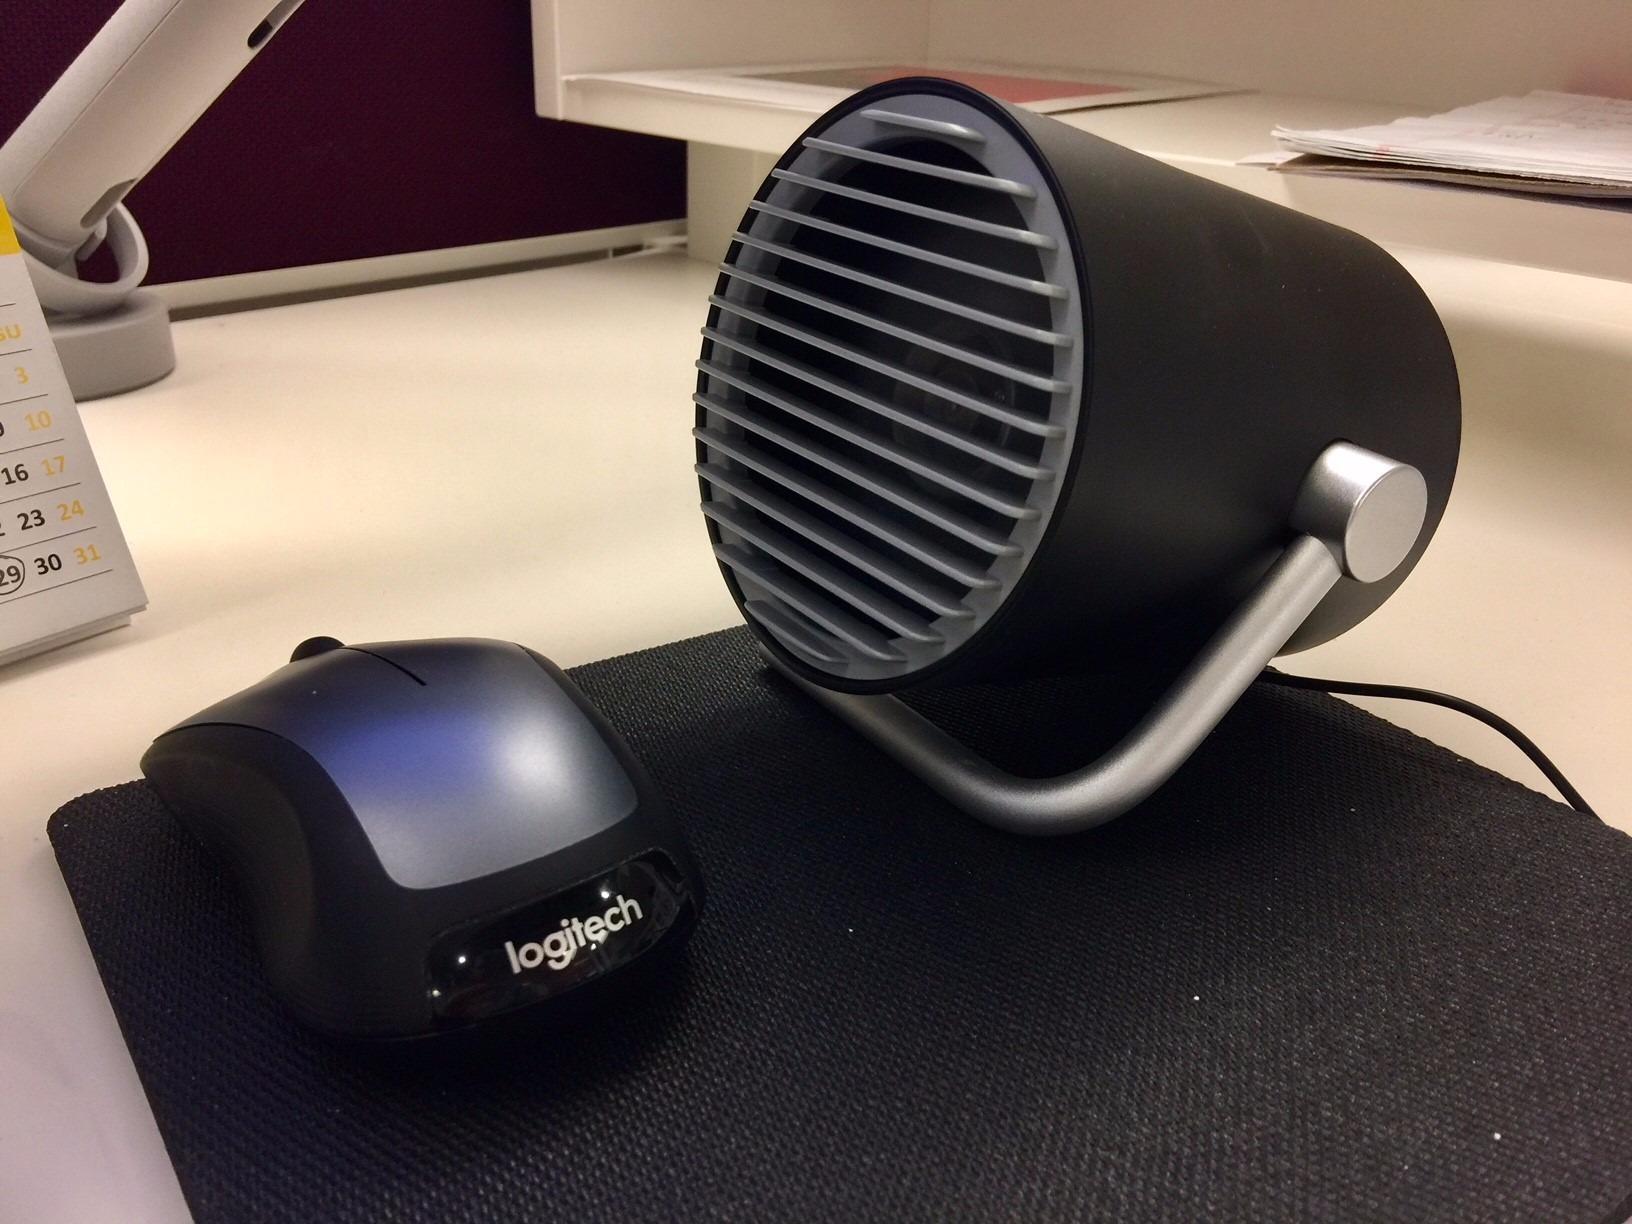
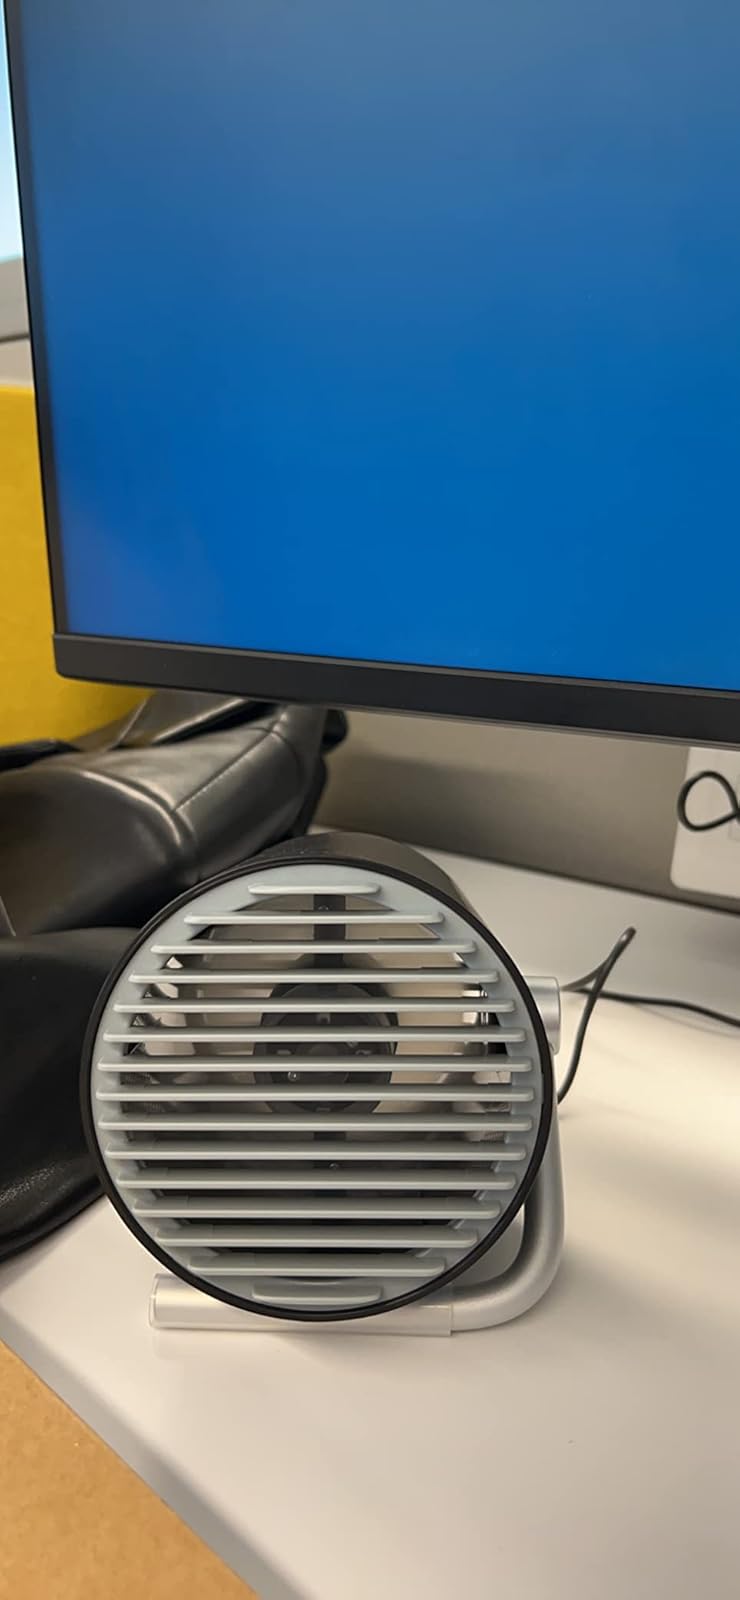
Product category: fan
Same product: yes